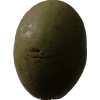
Label: nut